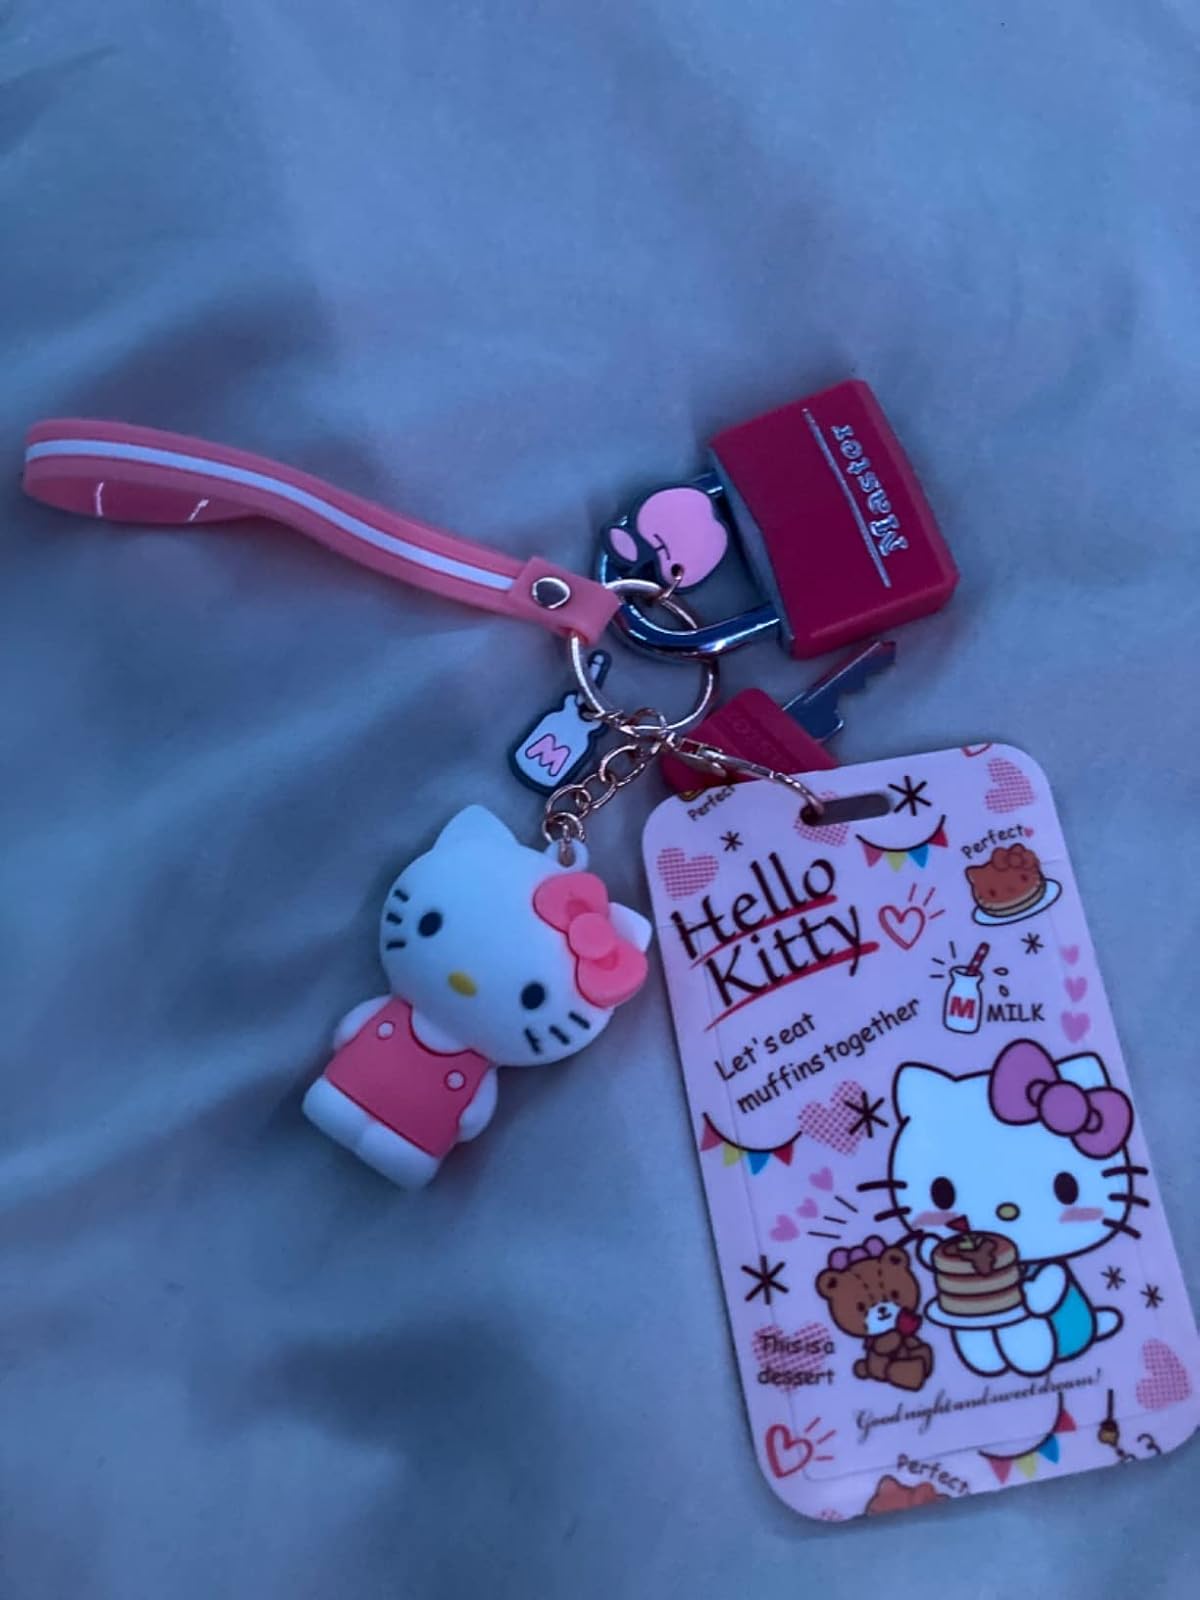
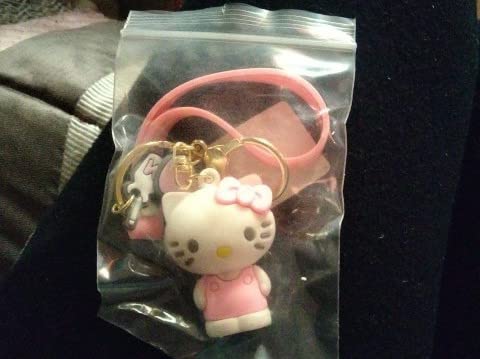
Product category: accessories_keychain
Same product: no